Land Rover Defender

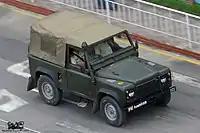
Bangladesh Army Land Rover Defender

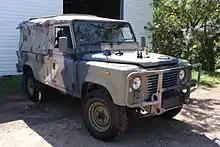
1989 Ex-Australian Army Land Rover "Perentie" 110.

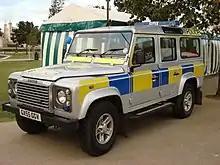
Sussex police Land Rover

Land Rover Defender vehicles have been used by many of the world's military forces as military light utility vehicle, including the US in some limited capacity, following experience with the vehicle during the first Gulf War, where US forces found the British Army's vehicles to be more capable and better suited to operation in urban areas and for air-lifting than the Humvee. ("See" U.S. Army Ranger Special Operations Vehicle.) The British Army has used Land Rovers since the 1950s, as have many countries in the Commonwealth of Nations. The British Army replaced its Series III fleet with One Tens in 1985, with a smaller fleet of Nineties following in 1986. Both used the 2.5-litre naturally aspirated diesel engine. These older vehicles are reaching the end of their service lives, with many being sold onto the civilian market from the late 1990s.